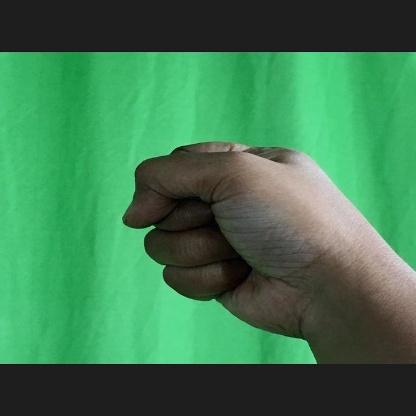
Mudra: Mushti